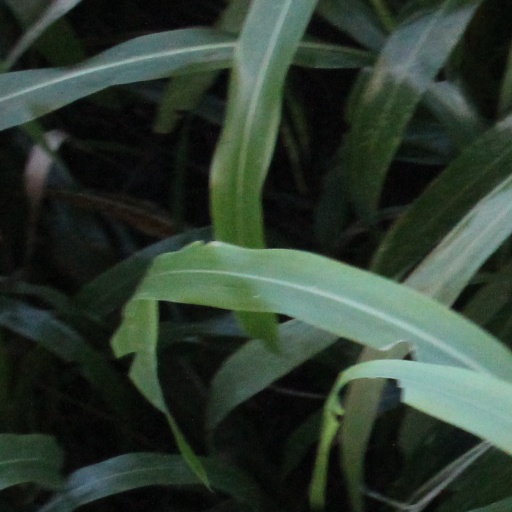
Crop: sorghum